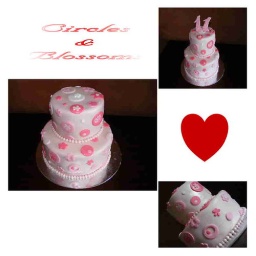
Chocolate mud cake covered in chocolate ganache and Strawberry flavored marshmallow fondant with fondant circles and flowers